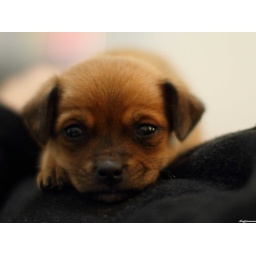
We found a stray puppy yesterday and took it home. Its nothing unusual to find stray dogs in beijing.